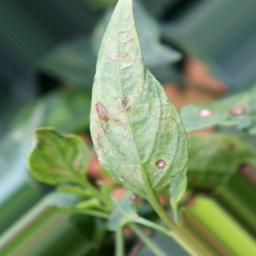
Label: cercospora